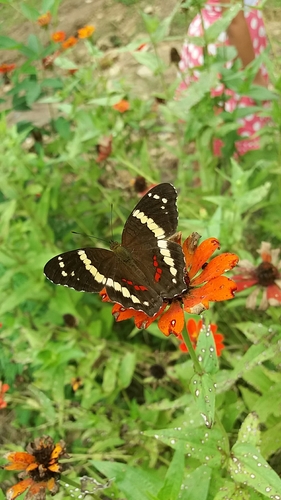
Scientific name: Anartia fatima
Common name: Banded peacock
Family: Nymphalidae
Order: Lepidoptera
Pollinator type: Primary pollinator
Habitat: Open areas and gardens
Geographic range: South America
Conservation status: Least Concern